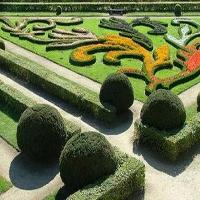
Weather: sun or clear